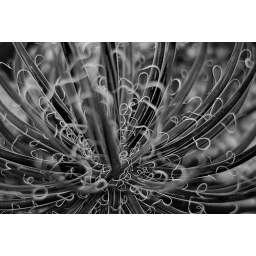
trying out the garden cactus in black and white